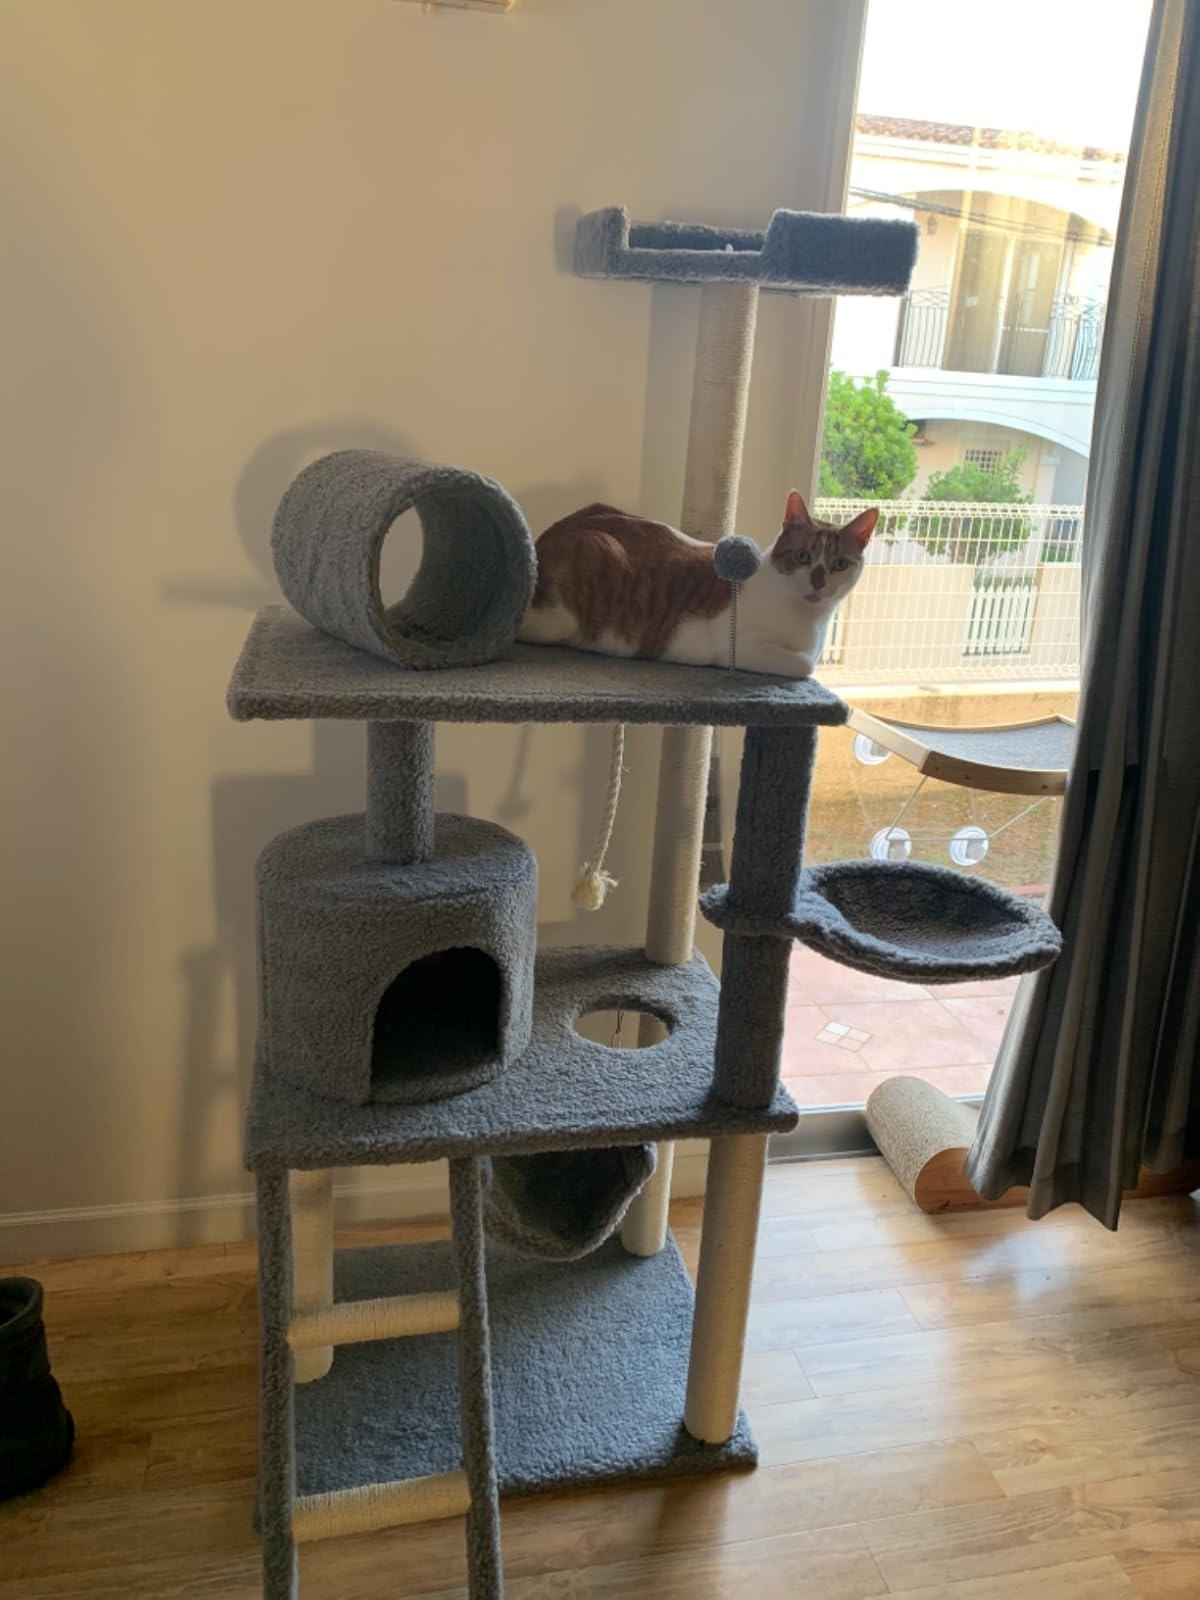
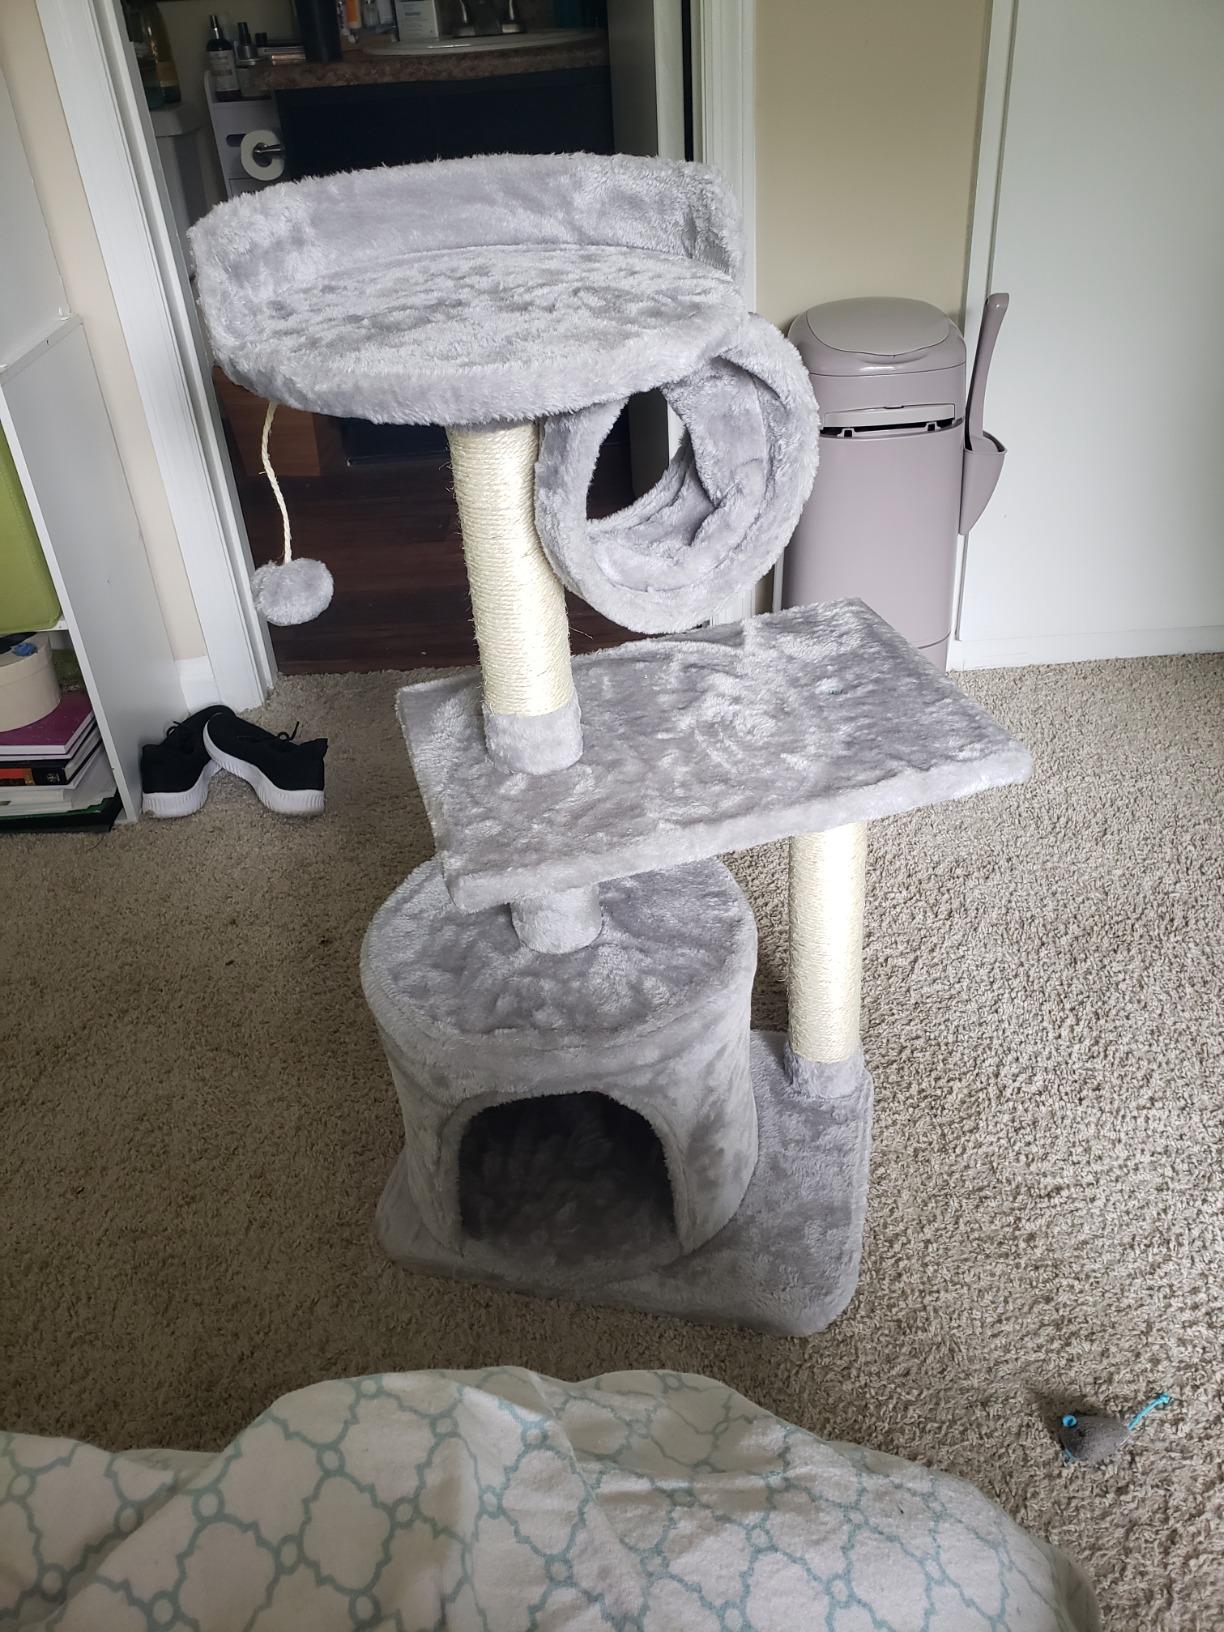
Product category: items_cat tree
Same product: no